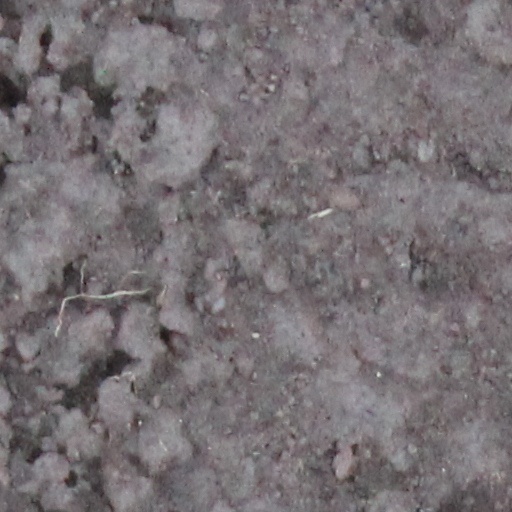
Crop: wheat